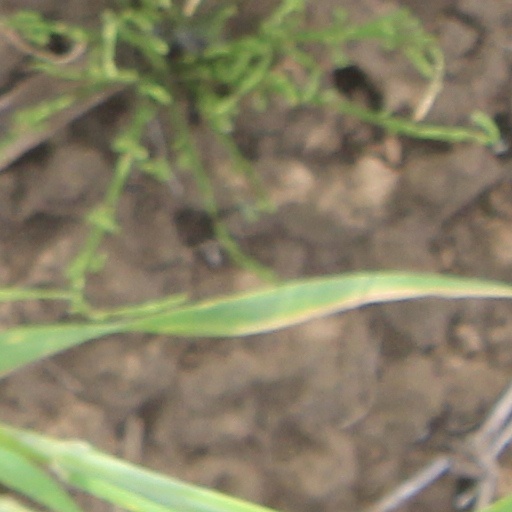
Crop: wheat